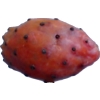
Label: cactus_fruit_red